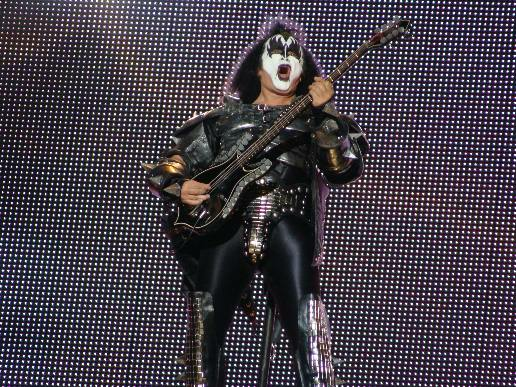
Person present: Yes